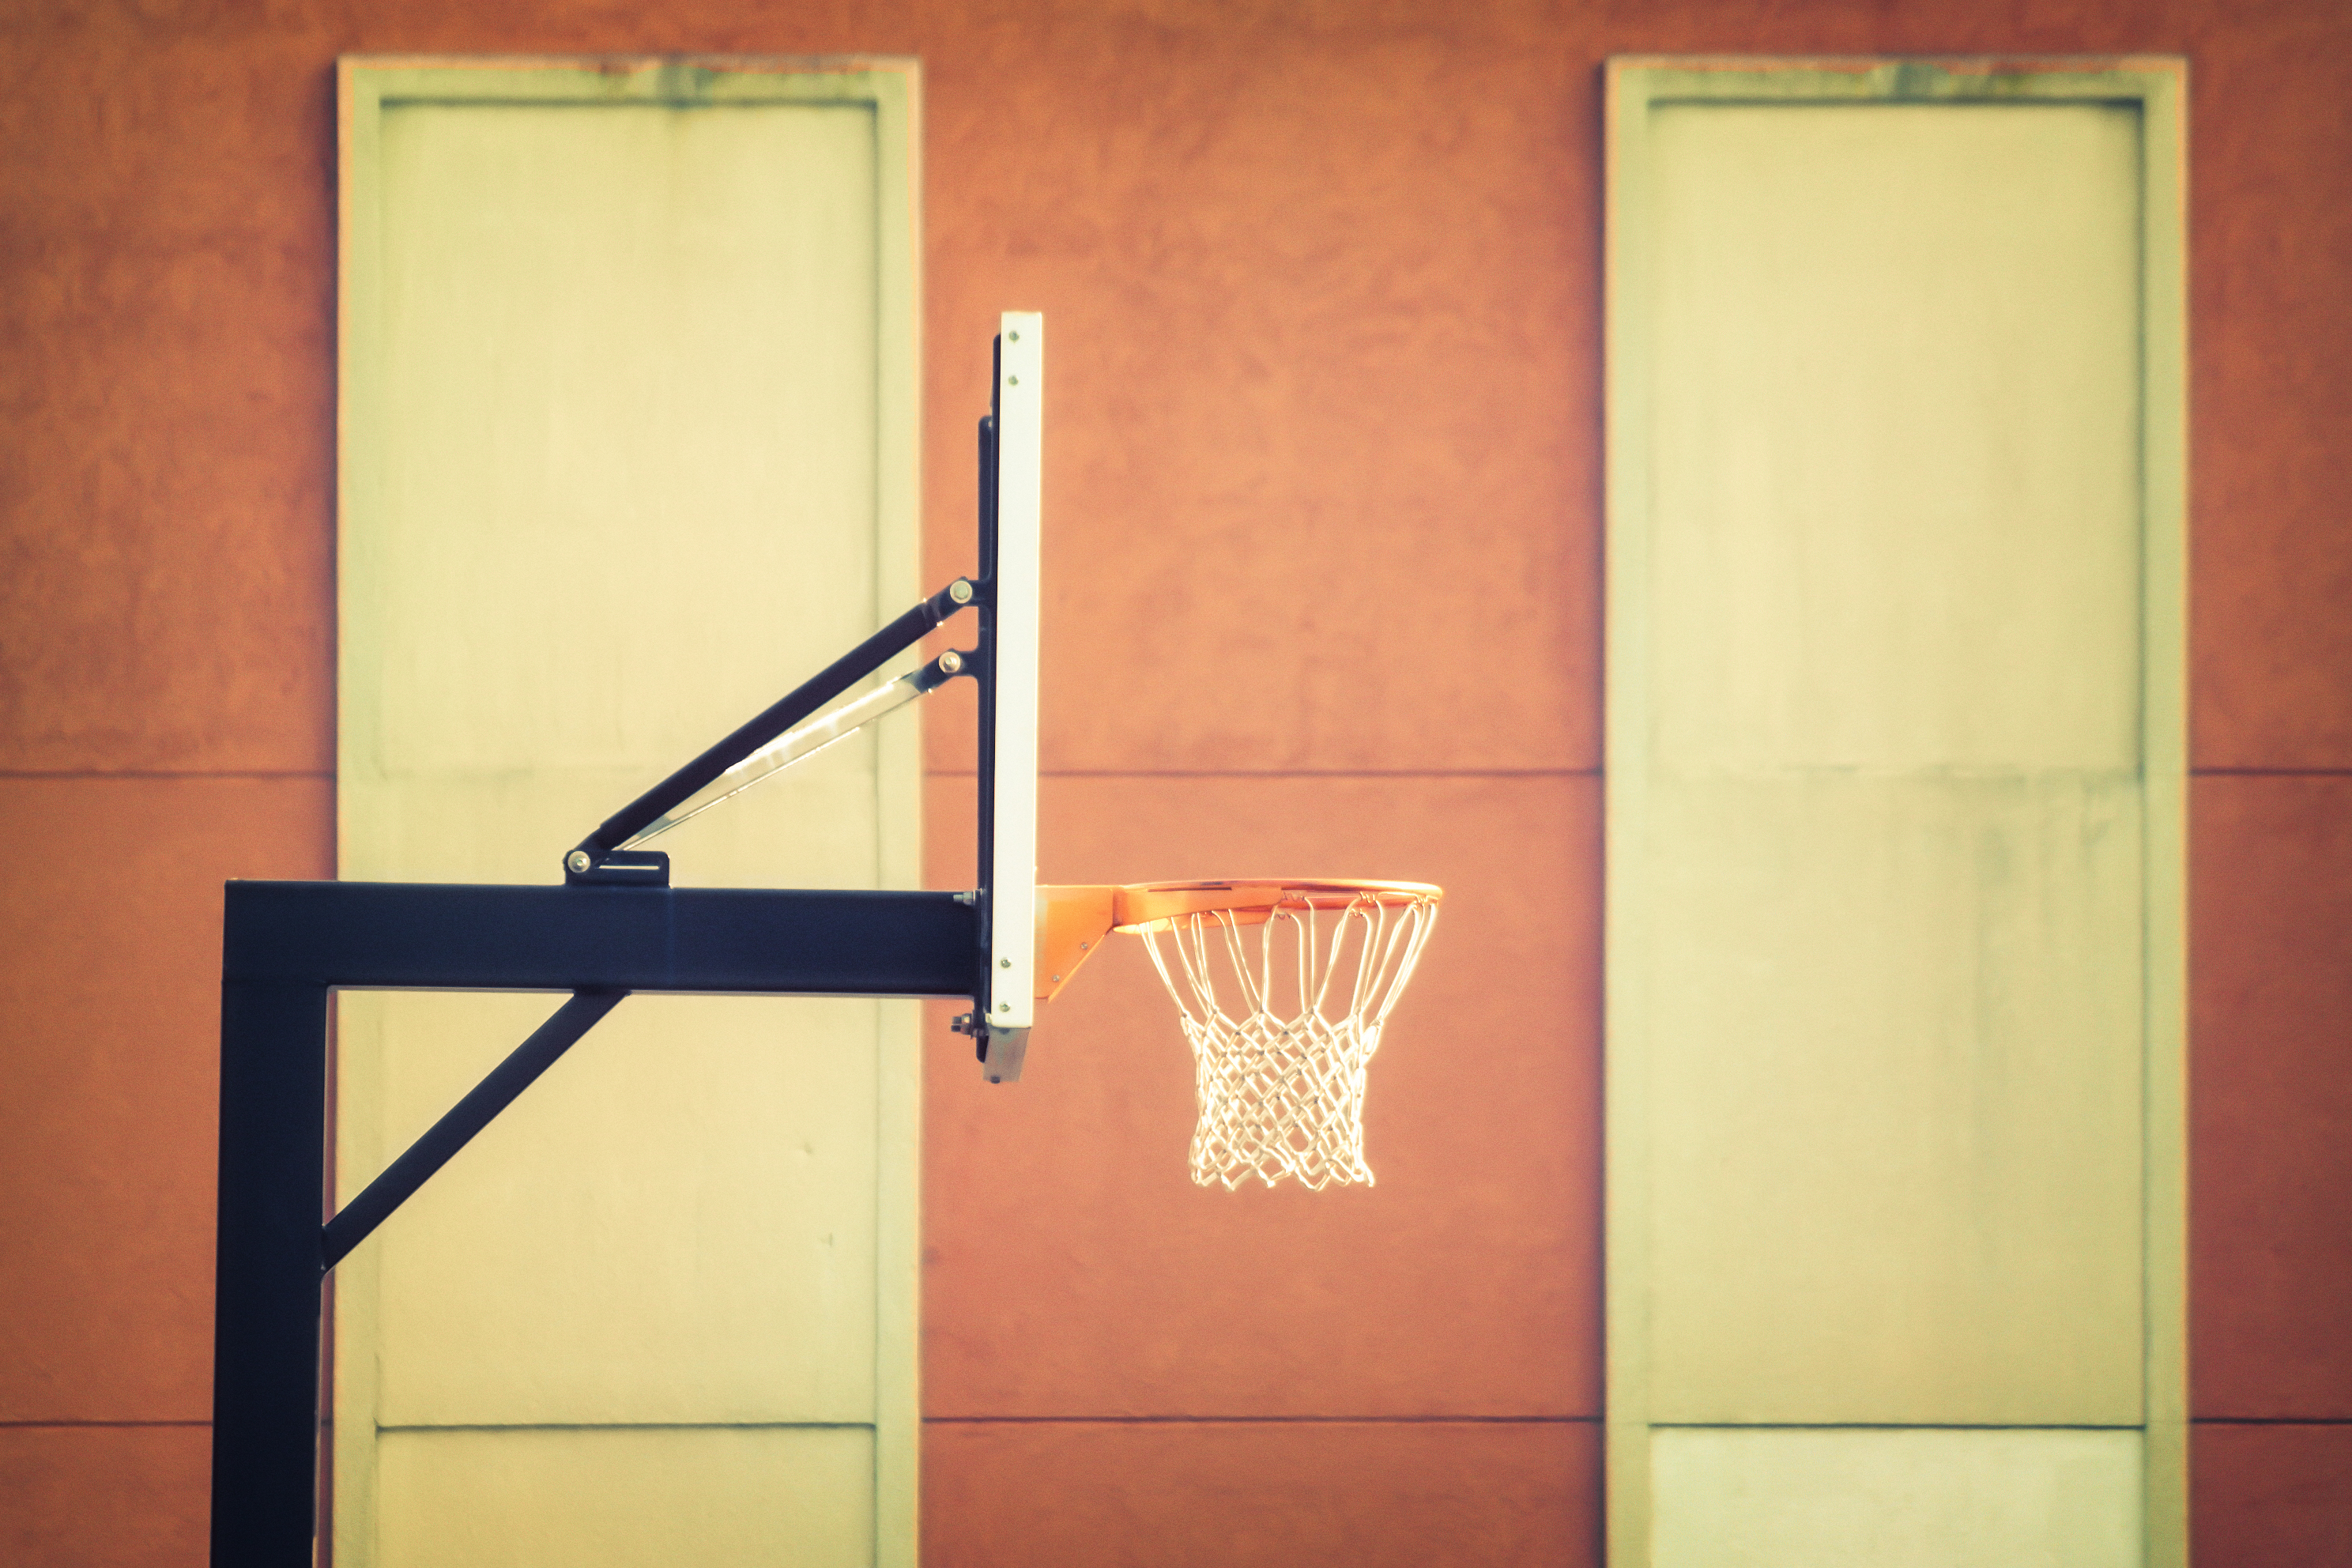
basketball hoop, sport, symmetry, formal composition, exterior, wall, orange, netting, backboard, lighting, light fixture, product design, door, shelf, angle, furniture, product